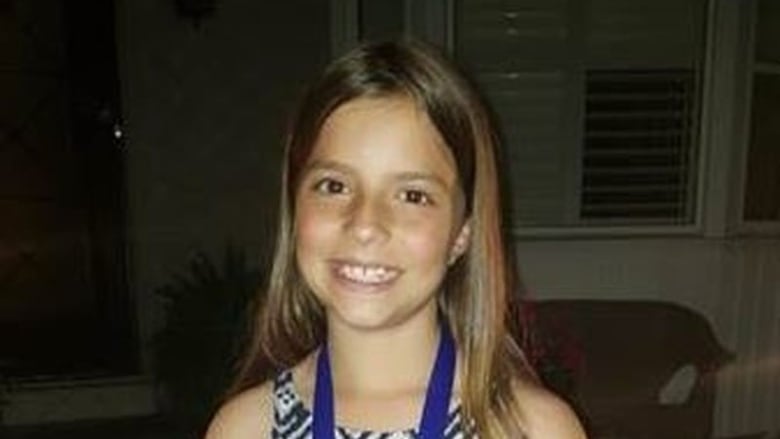
Gender: women